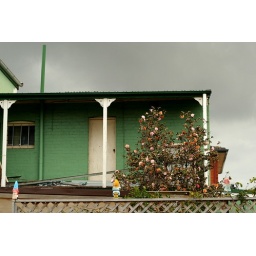
I completely entranced by this fence topped with gnome sentinels. A winter afternoon walking through Petersham.